Fahrenheit 43

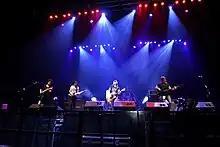
Fahrenheit 43 onstage at Araneta Coliseum in November 2010

Fahrenheit 43 are a pop rock band from Melbourne, Australia.